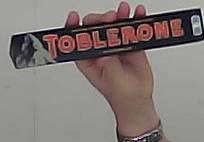
Product: toblerone_black